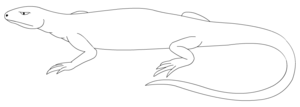
La théorie de l’origine évolutive de l'Homme s'intéresse aux principales étapes du développement de l'espèce humaine moderne, et à l'origine évolutive des ancêtres de l'Homme. Cette chaîne des origines remonte jusqu'aux origines de la vie. Sa reconstitution s'appuie sur des travaux de paléontologie, de biologie, d'anatomie comparée, et plus récemment de données génétiques.